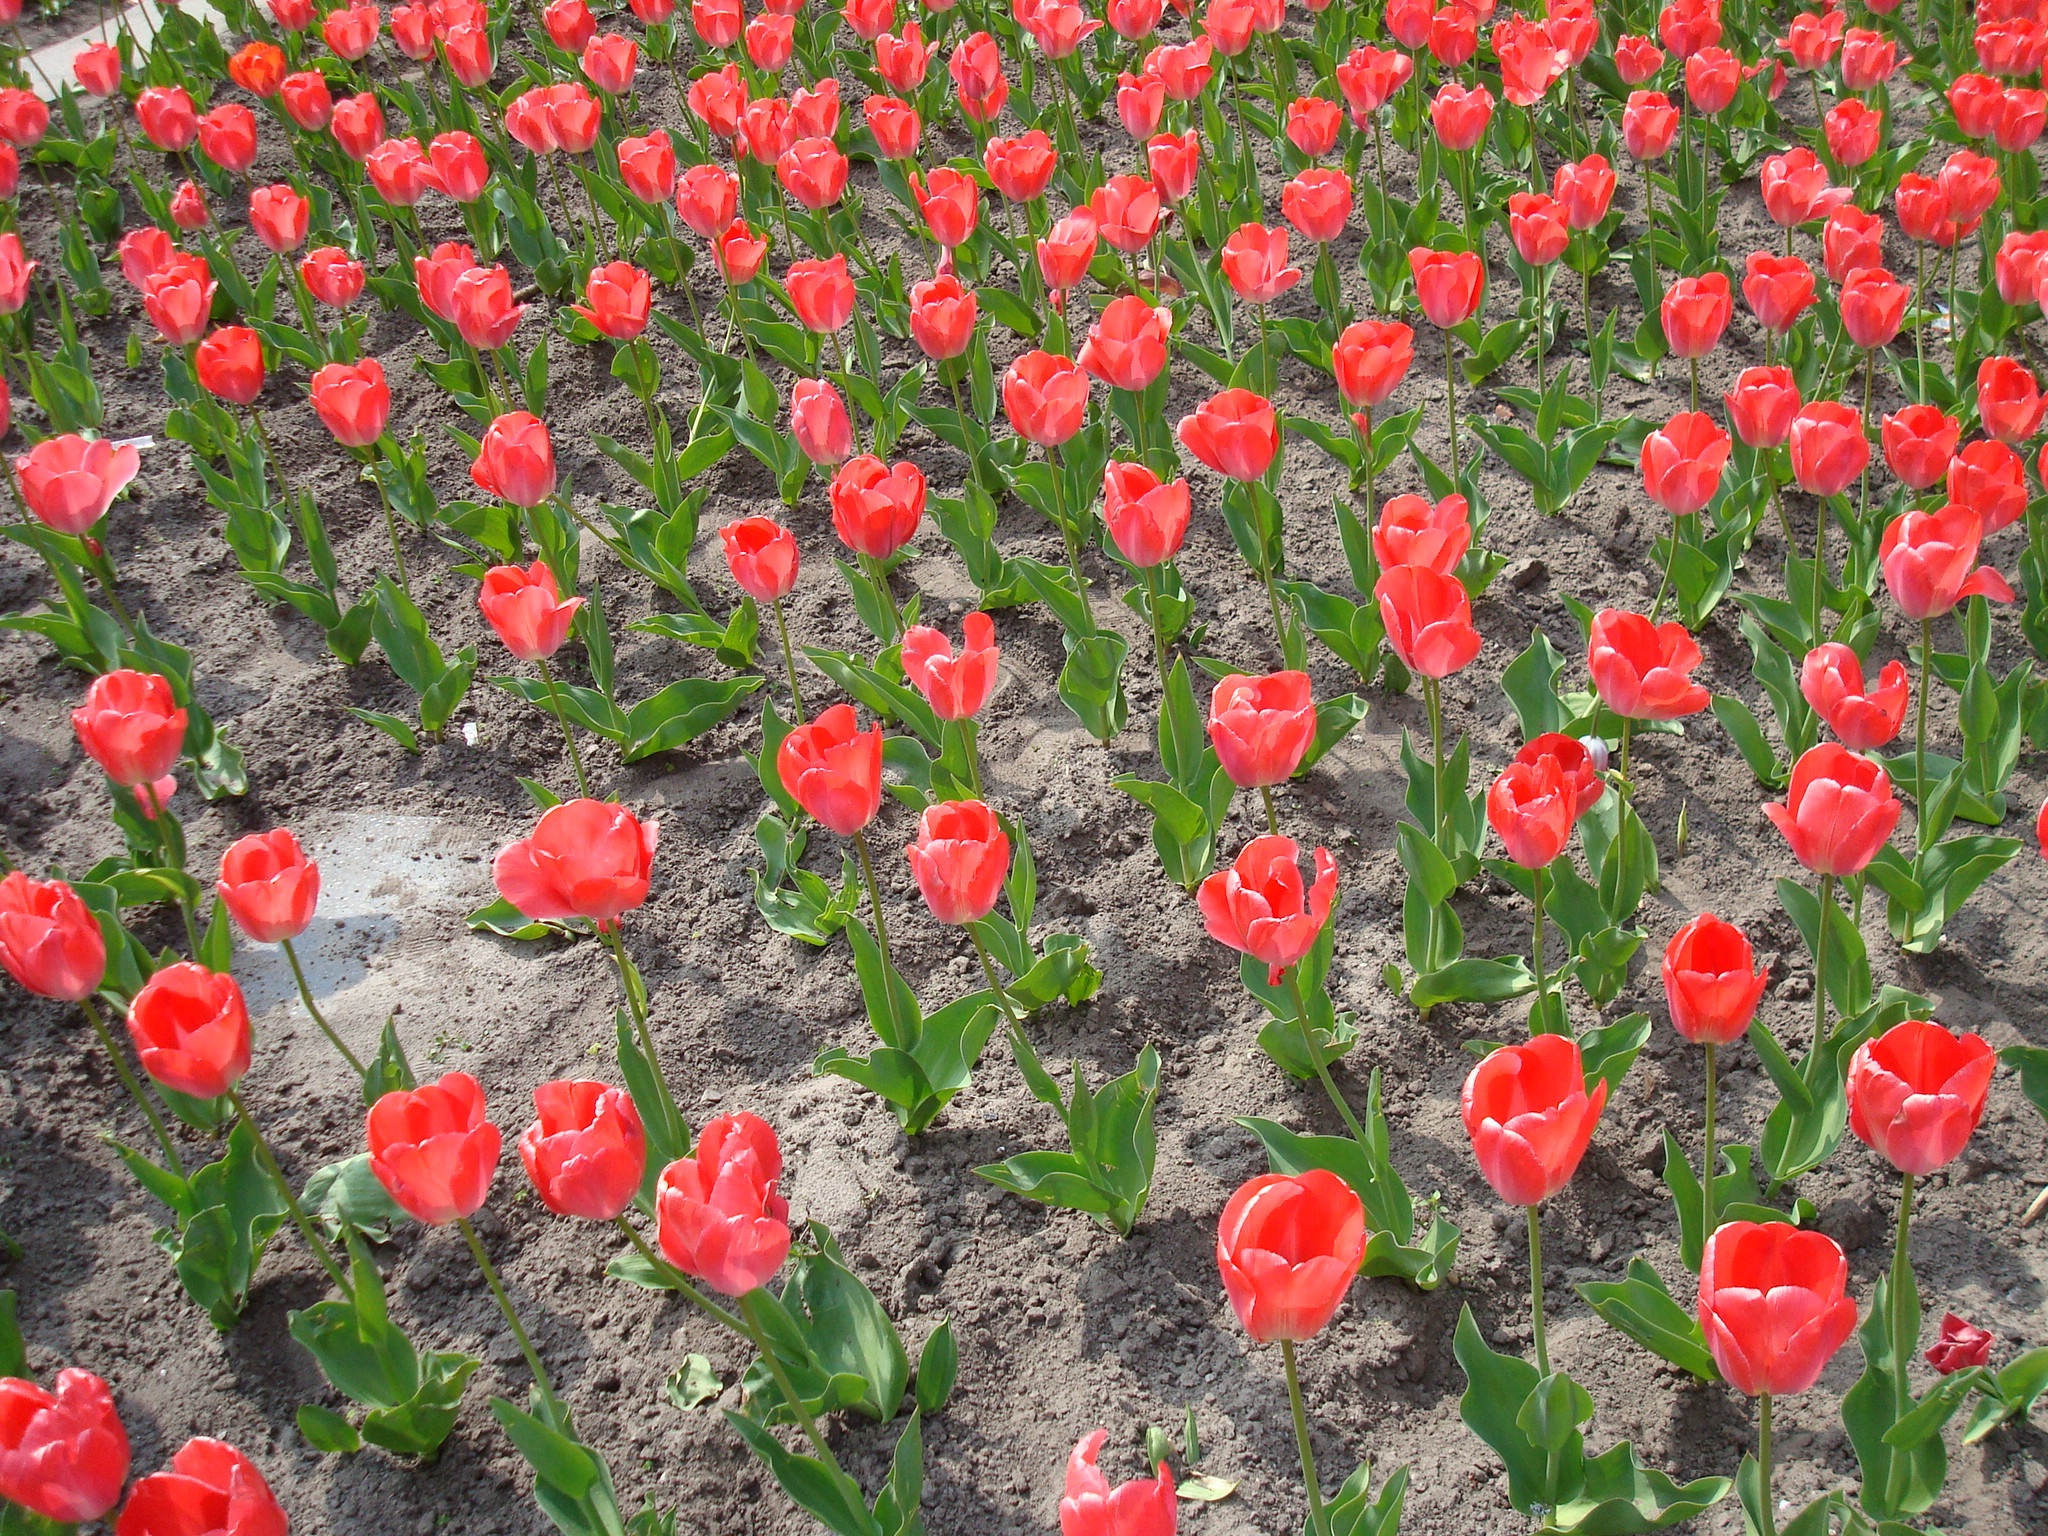
grass, plant, field, meadow, flower, petal, bloom, tulip, spring, red, colorful, garden, wildflower, flowers, farbenpracht, holland, dutch, shrub, groundcover, plantation, botanical garden, tulips, blossomed, tulpenbluete, flowering plant, tulip fields, lily family, tulip field, tulip landscape, seed plant, annual plant, plant stem, ecoregion